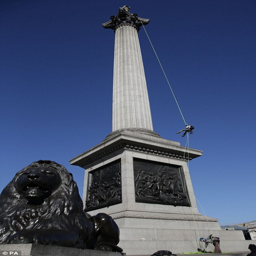
the charity aims to have figures - including statues of military commander , military commander and monarch - all wearing masks across the capital by the end of today .